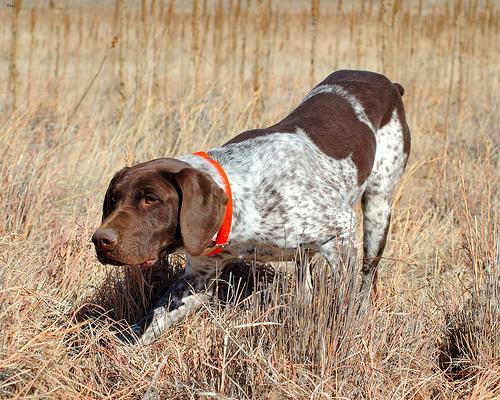
Breed: german shorthaired